Svoboda Diaries

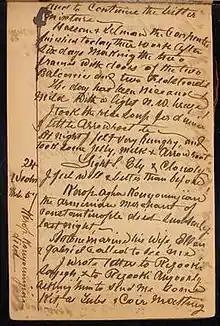
Entry from Joseph Mathia Svoboda Diaries, noting the death of Baghdad notable Kerop Agha Kouyoumdjian

Among Antone's sons was Joseph Mathia Svoboda (1840-1908). In 1862, Joseph began working as a clerk with the Euphrates and Tigris Steam Navigation Company, traveling by steamship along the Tigris River between Baghdad and Basra. During this time, he began recording a daily diary that he would keep until his death in 1908. The diaries primarily concern his everyday affairs, including meticulous notes on shipments and weather conditions, as well as his personal interactions with his family and the local Christian community in Baghdad. Joseph's diaries provide a unique vantage point for the interplay of the diverse cultures, governments, and forces of nature competing for influence in Ottoman Iraq. Roughly bookended by the start of the Tanzimat era and the Young Turk Revolution, Joseph's life in Baghdad at once reflects the rapid changes taking place in the period of the late Ottoman Empire and the immutable character of the ancient land between rivers. In her original article on the diaries, Margaret Makiya writes that Joseph's life "covers almost exactly the period of 'Victorian Baghdad' if we may use such a term, and the diaries reveal as much about himself and the generation to which he belonged as they do about the great empire and society through which he moved.".